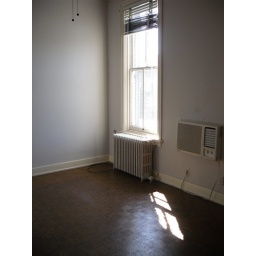
Window in the bedroom. I will be getting all new wooden blinds for every window in the apartment before move-in.